Sport in North Korea

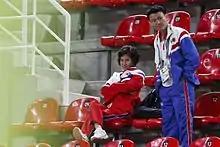
North Koreans observe a training session for gymnastics at the 2016 Summer Olympics.

In 1995, a crew from defunct national professional wrestling promotion World Championship Wrestling, led by company Executive Producer Eric Bischoff and former World Champion Ric Flair among others, flew to Pyongyang via China to participate in an "International Peace Festival" co-organised by North Korea and Japanese politician Antonio Inoki, himself a former professional wrestling icon. Over the course of two days, WCW played to an audience of 340,000, at Pyongyang May Day stadium, the largest ever audience for a professional wrestling show, with a main event on the final night of Inoki vs. Flair, with a guest appearance by boxing icon Muhammad Ali.